International Percussion Festival

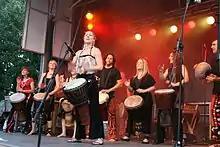
The Tam-Tams at the International Percussion Festival.

The International Percussion Festival is an annual festival of percussion instruments in Montreal, Quebec, Canada. The festival takes place on different places around Montreal each July over a period of six days . The festival is a nonprofit organization presenting over 500 local and international musicians, on 4 stages, attracting close to 200,000 spectators annually. The Percussion Festival has a different theme each year.